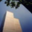
Label: skyscraper